Gibraltar

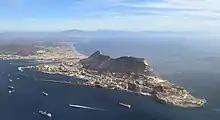
An aerial view

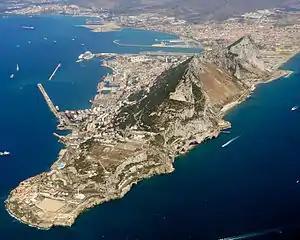
Gibraltar from the air, looking north-west

Gibraltar is a British Overseas Territory and city located at the southern tip of the Iberian Peninsula, on the Bay of Gibraltar, near the exit of the Mediterranean Sea into the Atlantic Ocean (Strait of Gibraltar). It has an area of and is bordered to the north by Spain (Campo de Gibraltar). The landscape is dominated by the Rock of Gibraltar, at the foot of which is a densely populated town area. Gibraltar is home to around 34,000 people, primarily Gibraltarians.